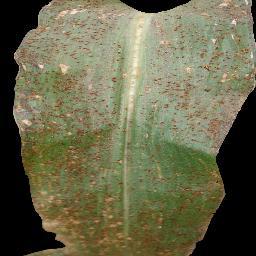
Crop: corn
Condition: (maize)_common_rust